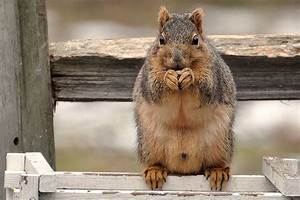
Label: squirrel